Rathgall Hillfort

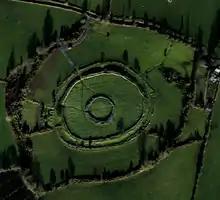
Aerial view of the fort

Rathgall, (Irish: "An Ráth Gheal") or the Ring of the Rath is a large multivallate hill fort near the town of Shillelagh. Dating from the Bronze Age, it consists of three roughly concentric stone ramparts with a fourth masonry wall dating from the Medieval period at its centre. Rathgall is a National Monument which is in state care.